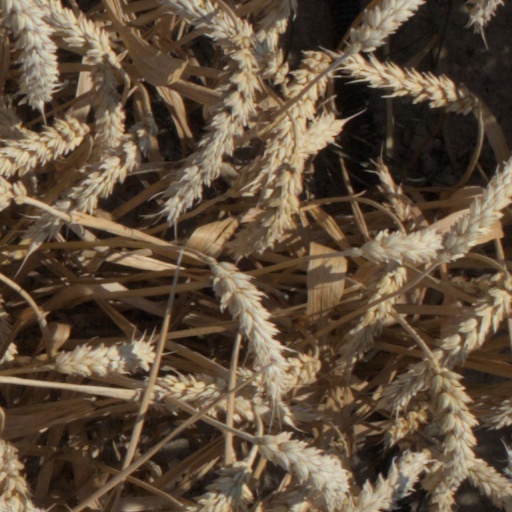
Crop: wheat